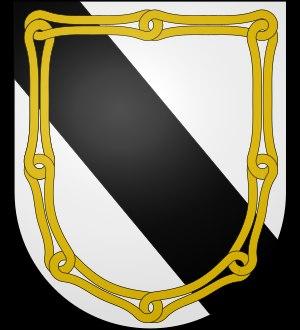
La Maison de Zúñiga est l'une des plus anciennes maisons d'Espagne.